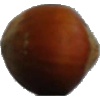
Label: nut_forest